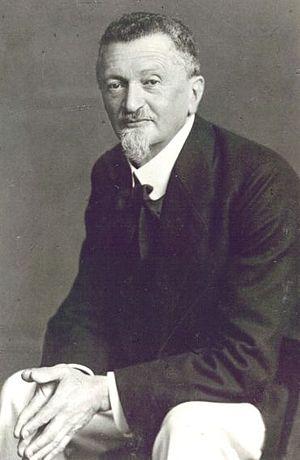
Felix Auerbach est un physicien allemand, né le 12 novembre 1856 à Breslau et décédé le 26 février 1933 à Iéna.